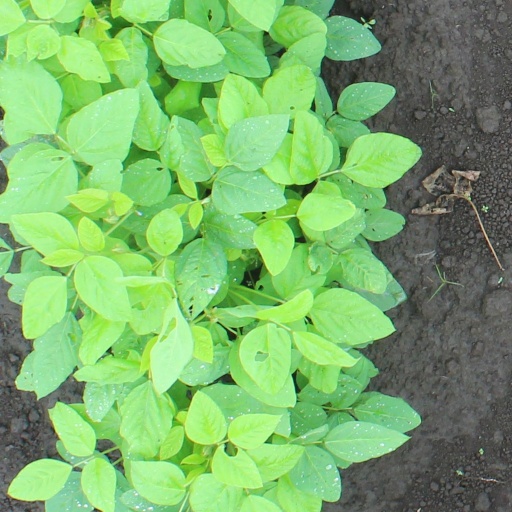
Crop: soybean